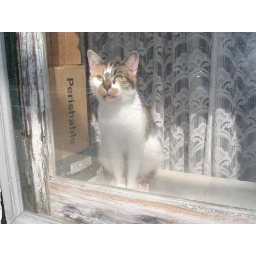
A cat in the window